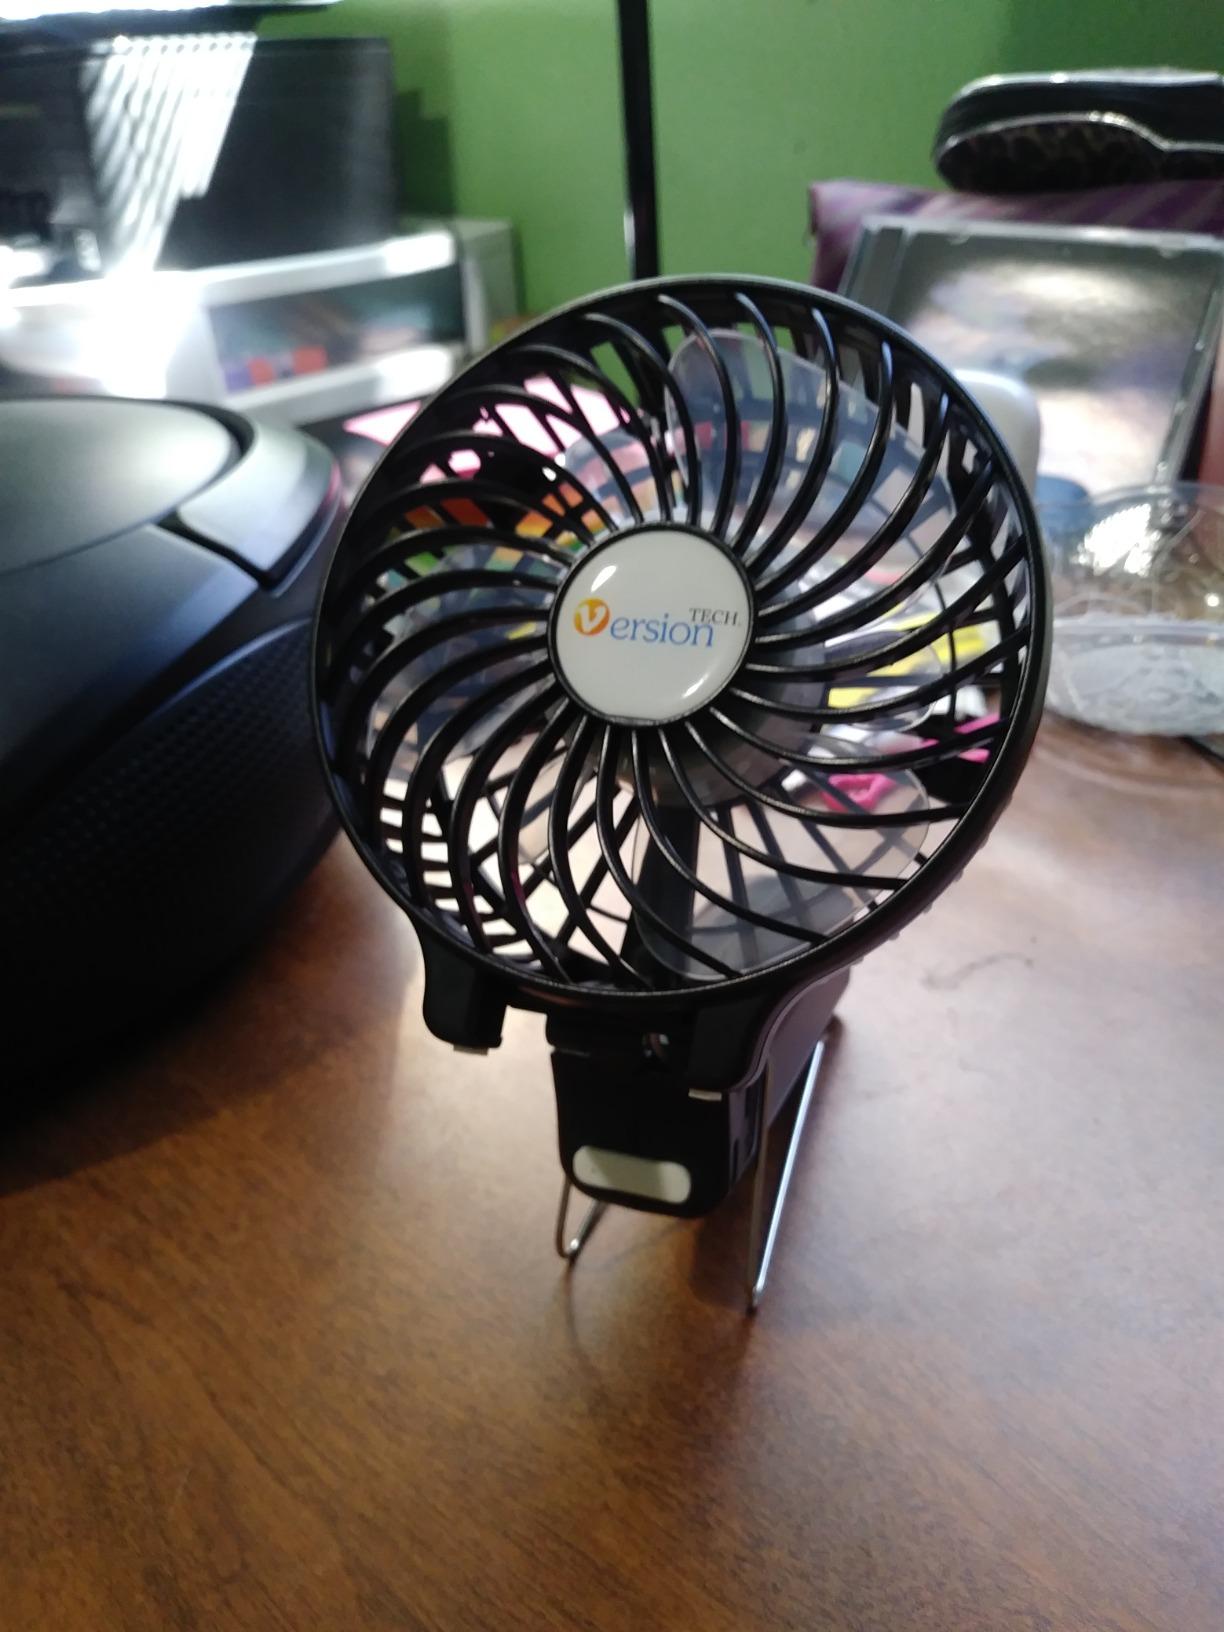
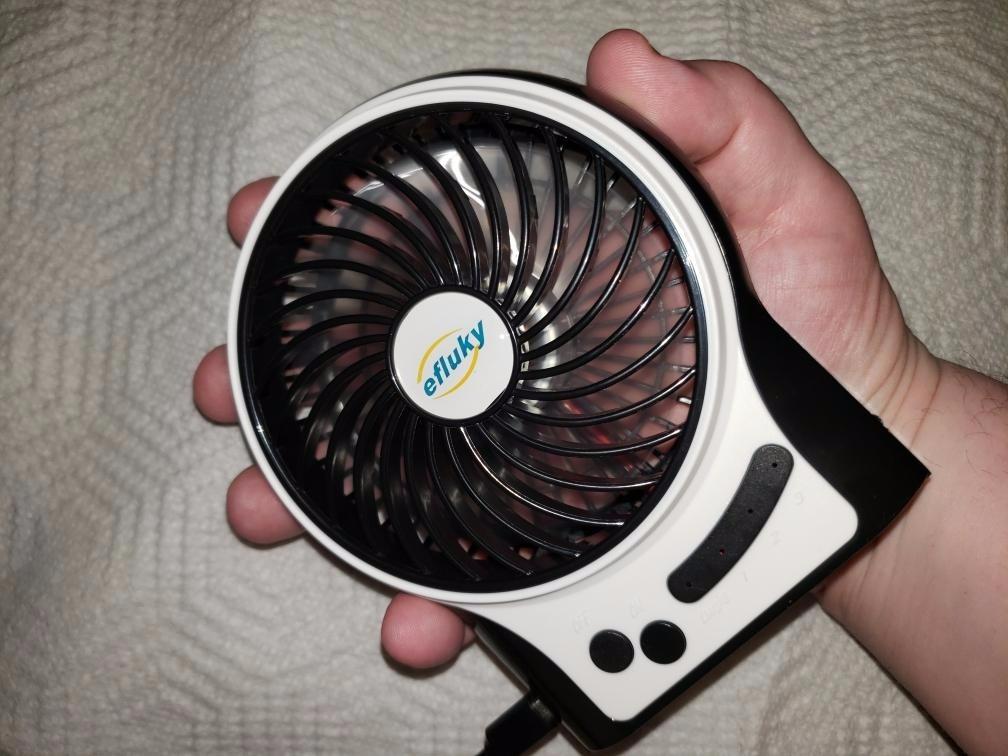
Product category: fan
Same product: no